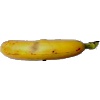
Label: Banana Lady Finger 1